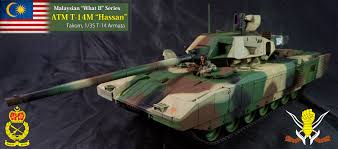
Label: T-14